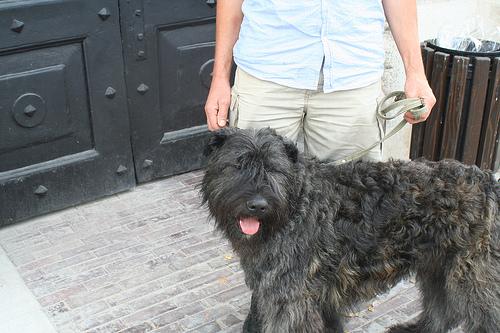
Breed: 233-n000072-Bouvier_des_Flandres